Ravières

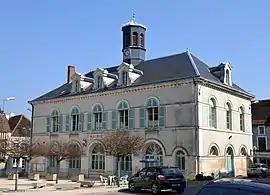
The town hall in Ravières

Ravières is a commune in the Yonne department in Bourgogne-Franche-Comté in north-central France.